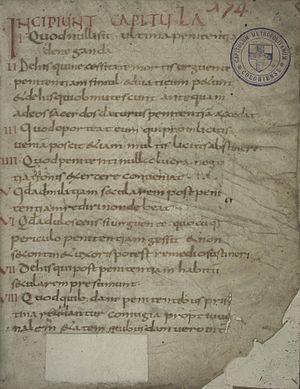
Amalaire de Metz ou Amalarius, né en 775 dans la région de Metz et décédé en 850 probablement à Metz, est un moine bénédictin, écolâtre à la cour d'Aix-la-Chapelle, puis archevêque de Trèves. Il est une figure de la Renaissance carolingienne, connu pour sa participation à l’évolution de la liturgie.